Wendy Artin

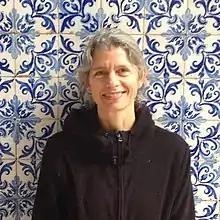
Artin in Portugal, 2015

Wendy Artin is an American painter. She primarily works in watercolor and charcoal. Her work is figurative and classical and explores the timeless interaction of light with surfaces on architecture and the human body.